Henderson Motorcycle

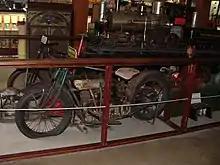
1926 Henderson, on display at Clark's Trading Post, Lincoln, New Hampshire

The frame was redesigned with a downward slope to the rear for a lower centre of gravity. This enabled the fitting of a shorter, wider, 4 United States gallon (15 litre) fuel tank. Three ring alloy pistons were now standard, the cylinders and camshaft were changed, low and reverse gear ratios were altered and it was fitted with larger 3.85 inch tyres.